Farrey

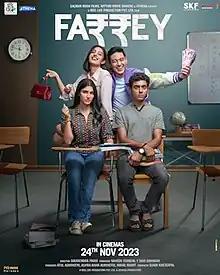
Theatrical release poster

Farrey is a 2023 Indian Hindi-language heist thriller film directed by Soumendra Padhi. It stars Alizeh Agnihotri in the lead role with Ronit Roy, Sahil Mehta, Zeyn Shaw, Prasanna Bisht, Juhi Babbar and Shilpa Shukla. It is an official remake of the 2017 Thai film "Bad Genius".